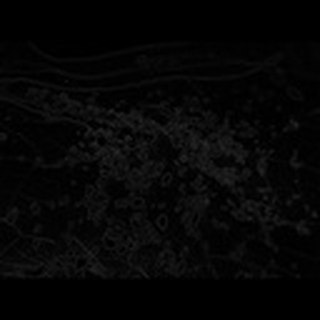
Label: cotton_aphids